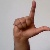
The image shows a hand gesture representing the letter 'L' in Indian Sign Language.